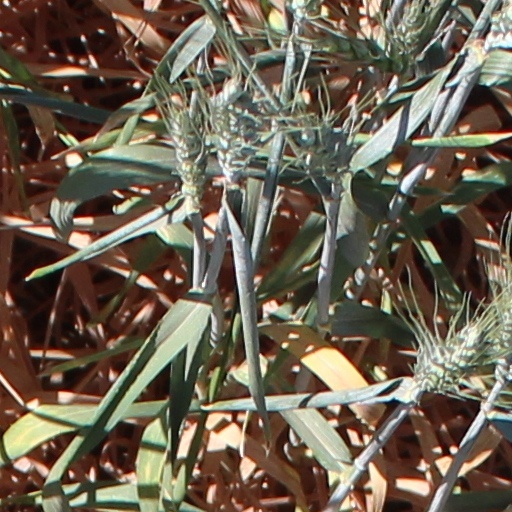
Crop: wheat